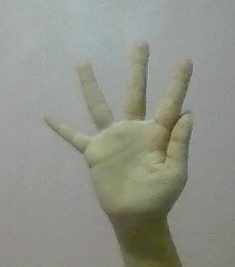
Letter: sheen